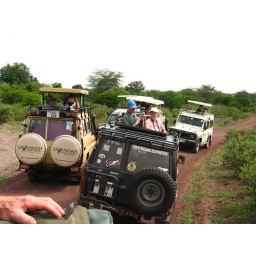
watching the lion sleeping in a tree